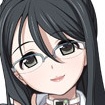
Portrait style: Anime Portrait